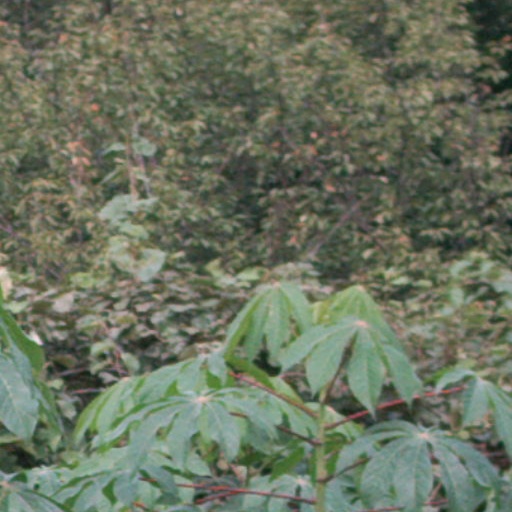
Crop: cassava